Citizen science

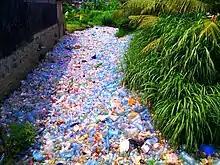
Plastic pollution in Madagascar

Citizen science includes projects that help monitor plastics and their associated pollution. These include The Ocean Cleanup, #OneLess, The Big Microplastic Survey, EXXpedition and Alliance to End Plastic Waste. Ellipsis seeks to map the distribution of litter using aerial data mapping by unmanned aerial vehicles and machine learning software. A Zooniverse project called The Plastic Tide (now finished) helped train an algorithm used by Ellipsis.